Wakefield–241st Street station

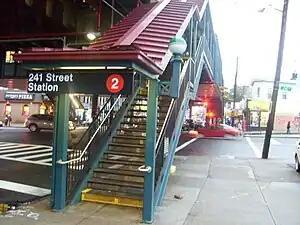
The southeast entrance at 241st Street

The station was renovated from July to December 2005 at a cost of $17.25 million. The station, as part of the renovation, got a new high-quality public address system, new platform edge and ADA tactile warning strips, major structural repairs, new canopies over the stairs and platforms, repaired walls, renewed floors, and a redesign of the area around the station booth.